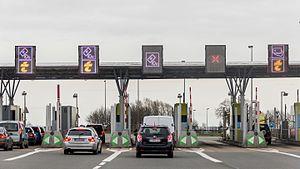
Autoroute A2 - Barrière de péage de Hordain